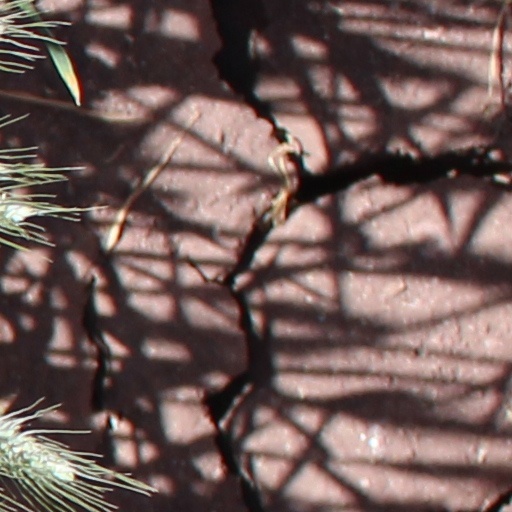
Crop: wheat